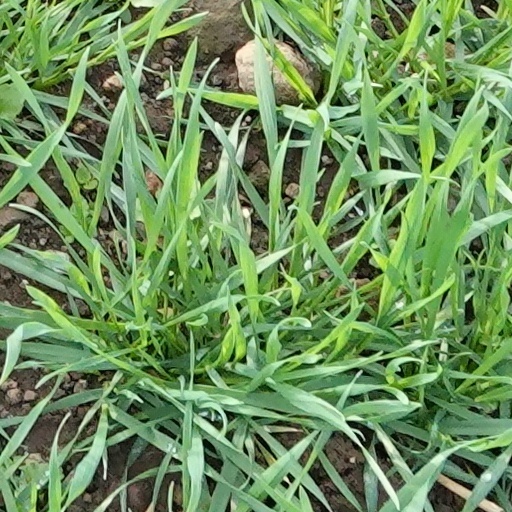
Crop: wheat